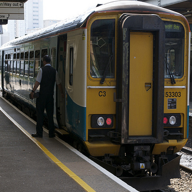
Vehicle type: Trains